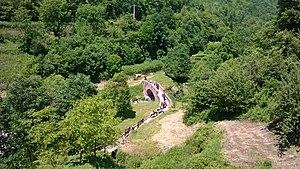
pont au bas du village
Le Lamanère est une rivière française du département des Pyrénées-Orientales en région Occitanie et un affluent du Tech.